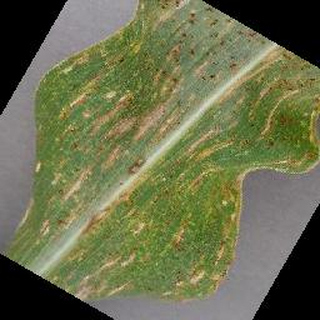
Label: corn_cercospora_leaf_spot